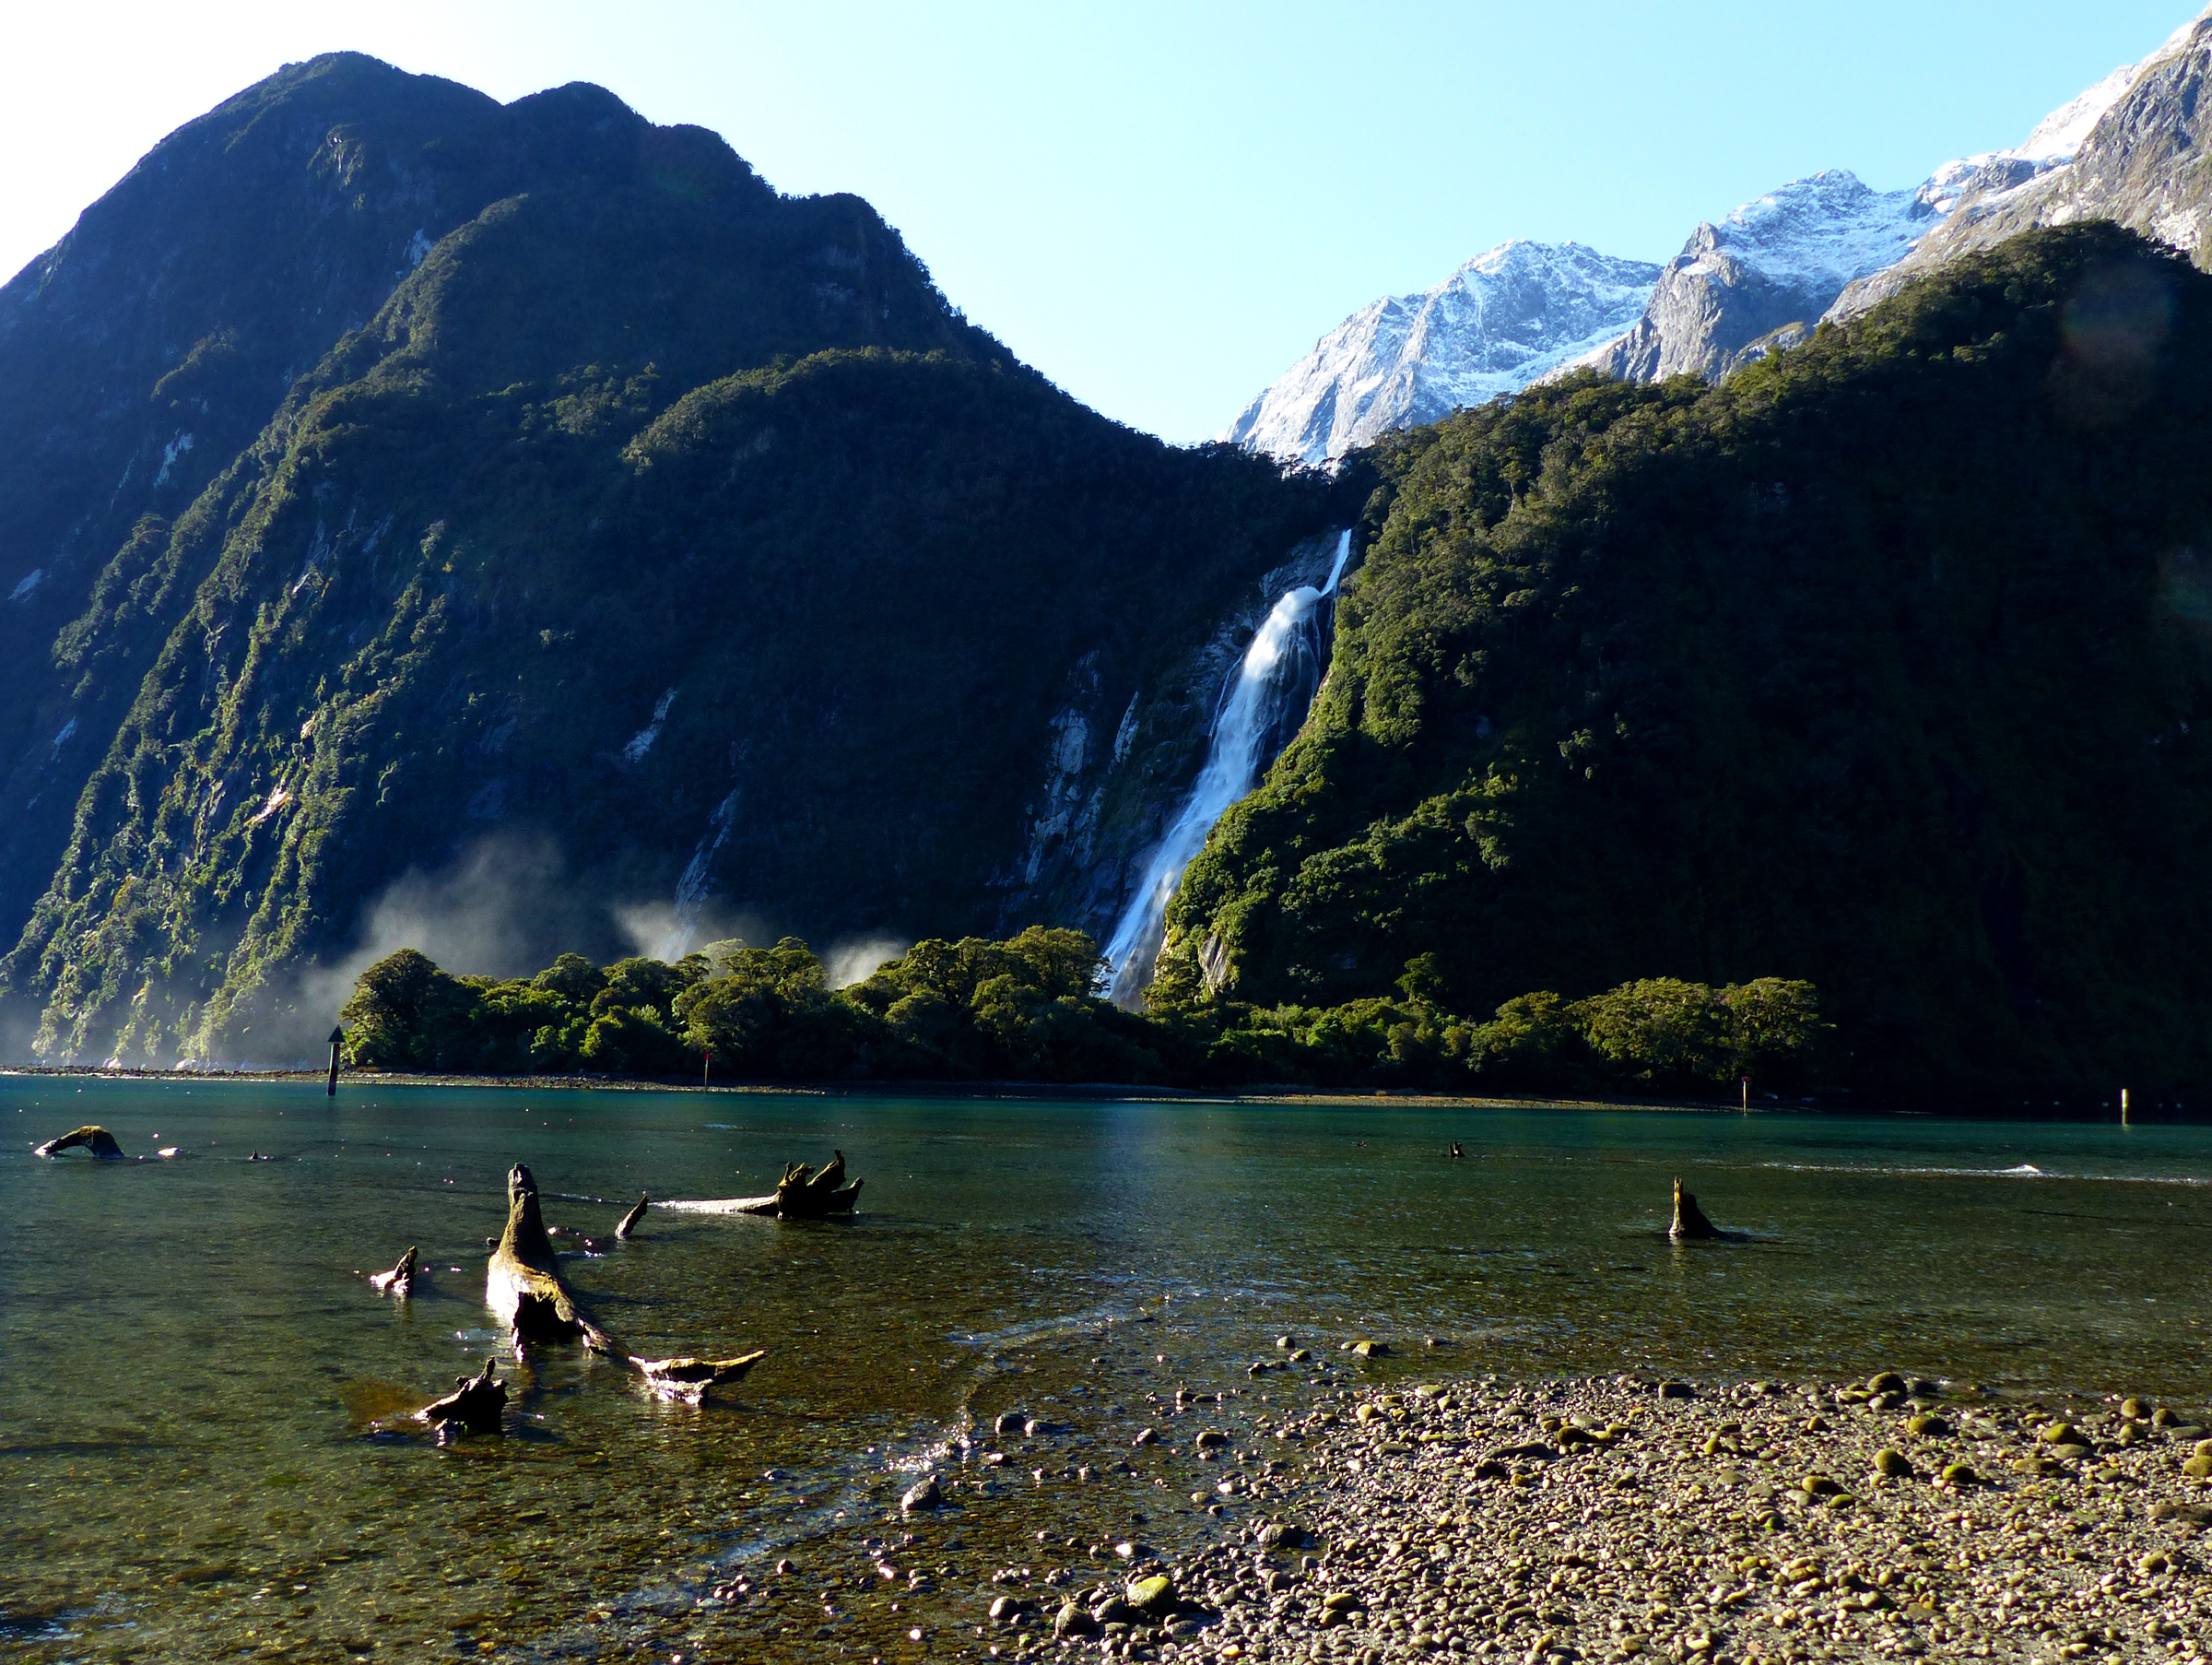
landscape, sea, coast, water, nature, mountain, lake, mountain range, cliff, bay, fjord, reservoir, terrain, body of water, alps, landscapes, waterfalls, flickrelite, lumixfz200, fiordlandnationalpark, milfdordsound, loch, water feature, landform, geographical feature, mountainous landforms, glacial landform